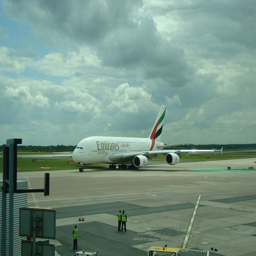
A jet sits on the tarmac as workers look on.
A large jetliner sitting on top of an airport runway.
A plane on the airport and workers on the parking bay
An Emirates commercial plane is preparing to taxi down the runway at an airport on a cloudy day.
A white commercial airplane on a runaway under a cloudy sky.